DeCurtins

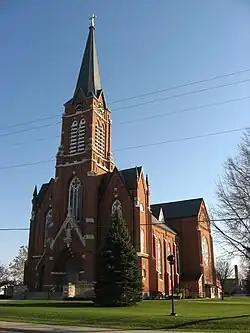
St. Henry's Church

The DeCurtins family, sometimes written De Curtins, were involved in Midwestern U.S. church architecture. Anton De Curtins (J. A. De Curtins) was a Swiss immigrant who lived in Carthagena, Ohio and designed several Gothic Revival architecture churches in Mercer County, Ohio, as well as rectories, schools and residences. Anton was a master carpenter, and with his sons he directed the building and decorating of the steepled churches that "still shine across the surrounding flatness of the Northwestern Ohio landscape".